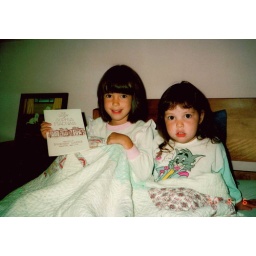
kids in bed with book